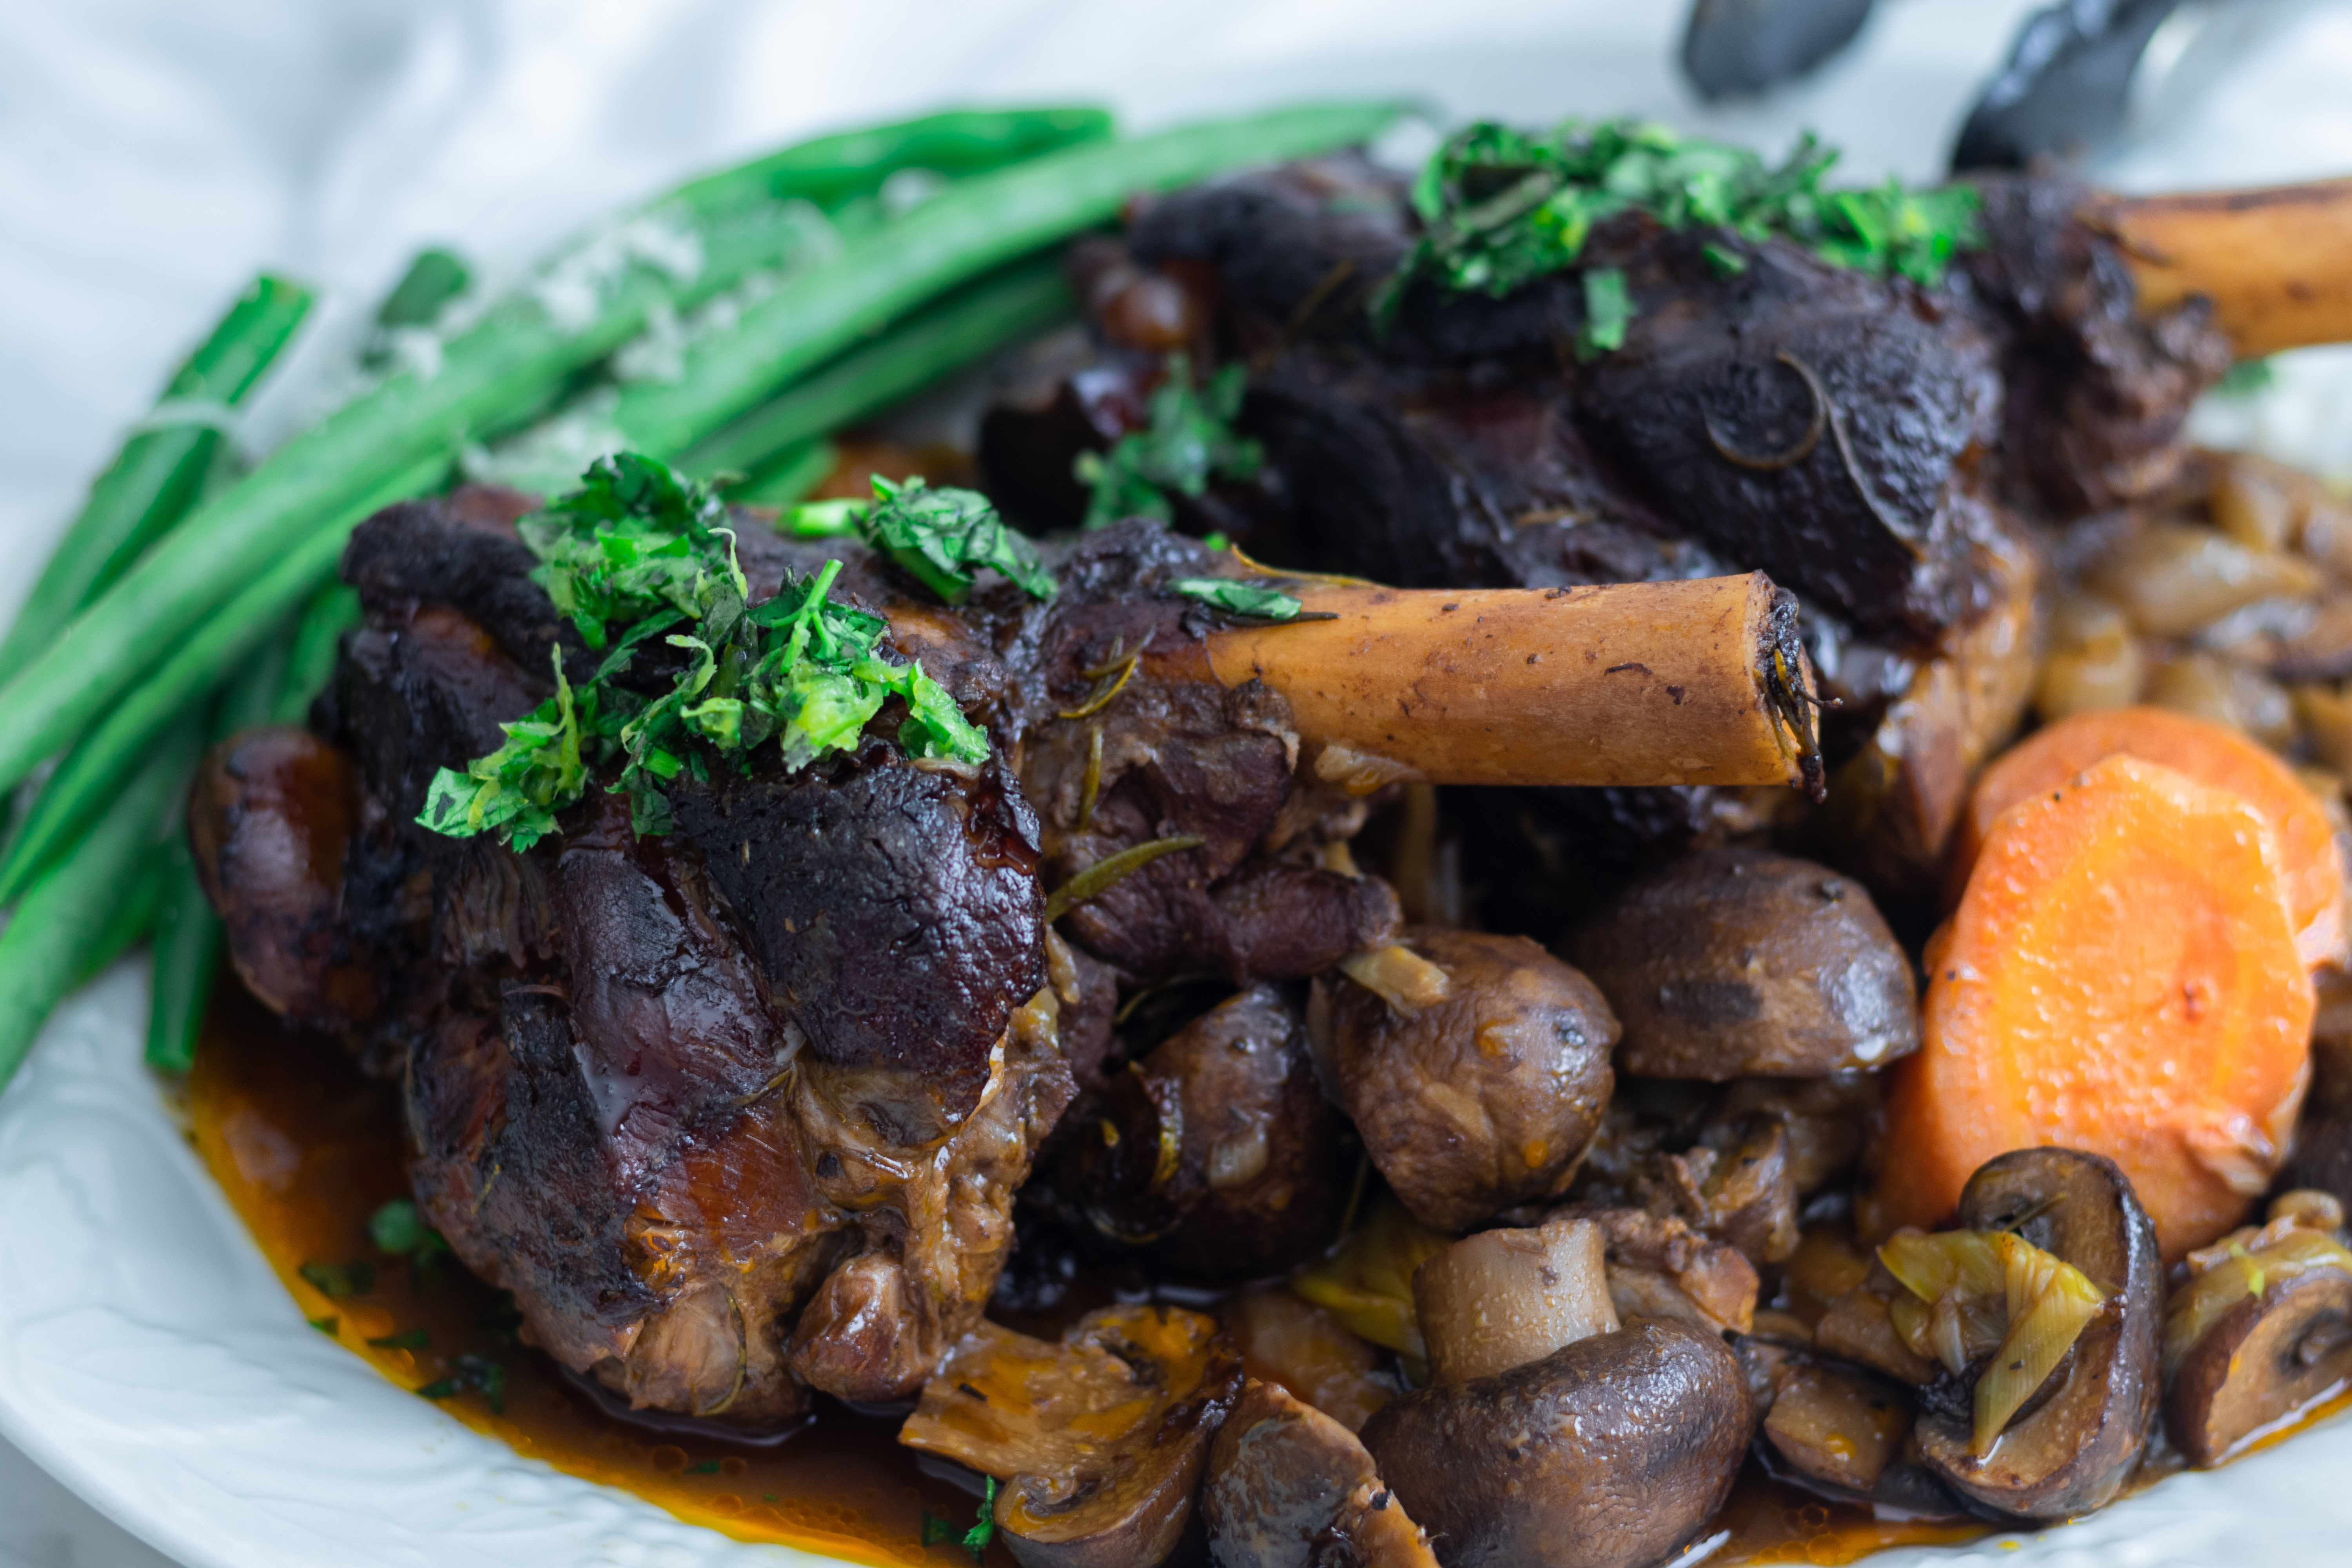
dish, cuisine, food, Boeuf la mode, pot roast, ingredient, meat, Daube, produce, Romeritos, braising, beef bourguignon, Coq au vin, venison, short ribs, recipe, Galbijjim, carne asada, sunday roast, brisket